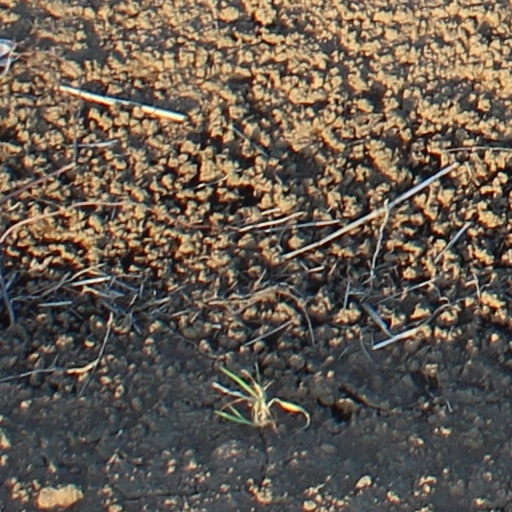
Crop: wheat